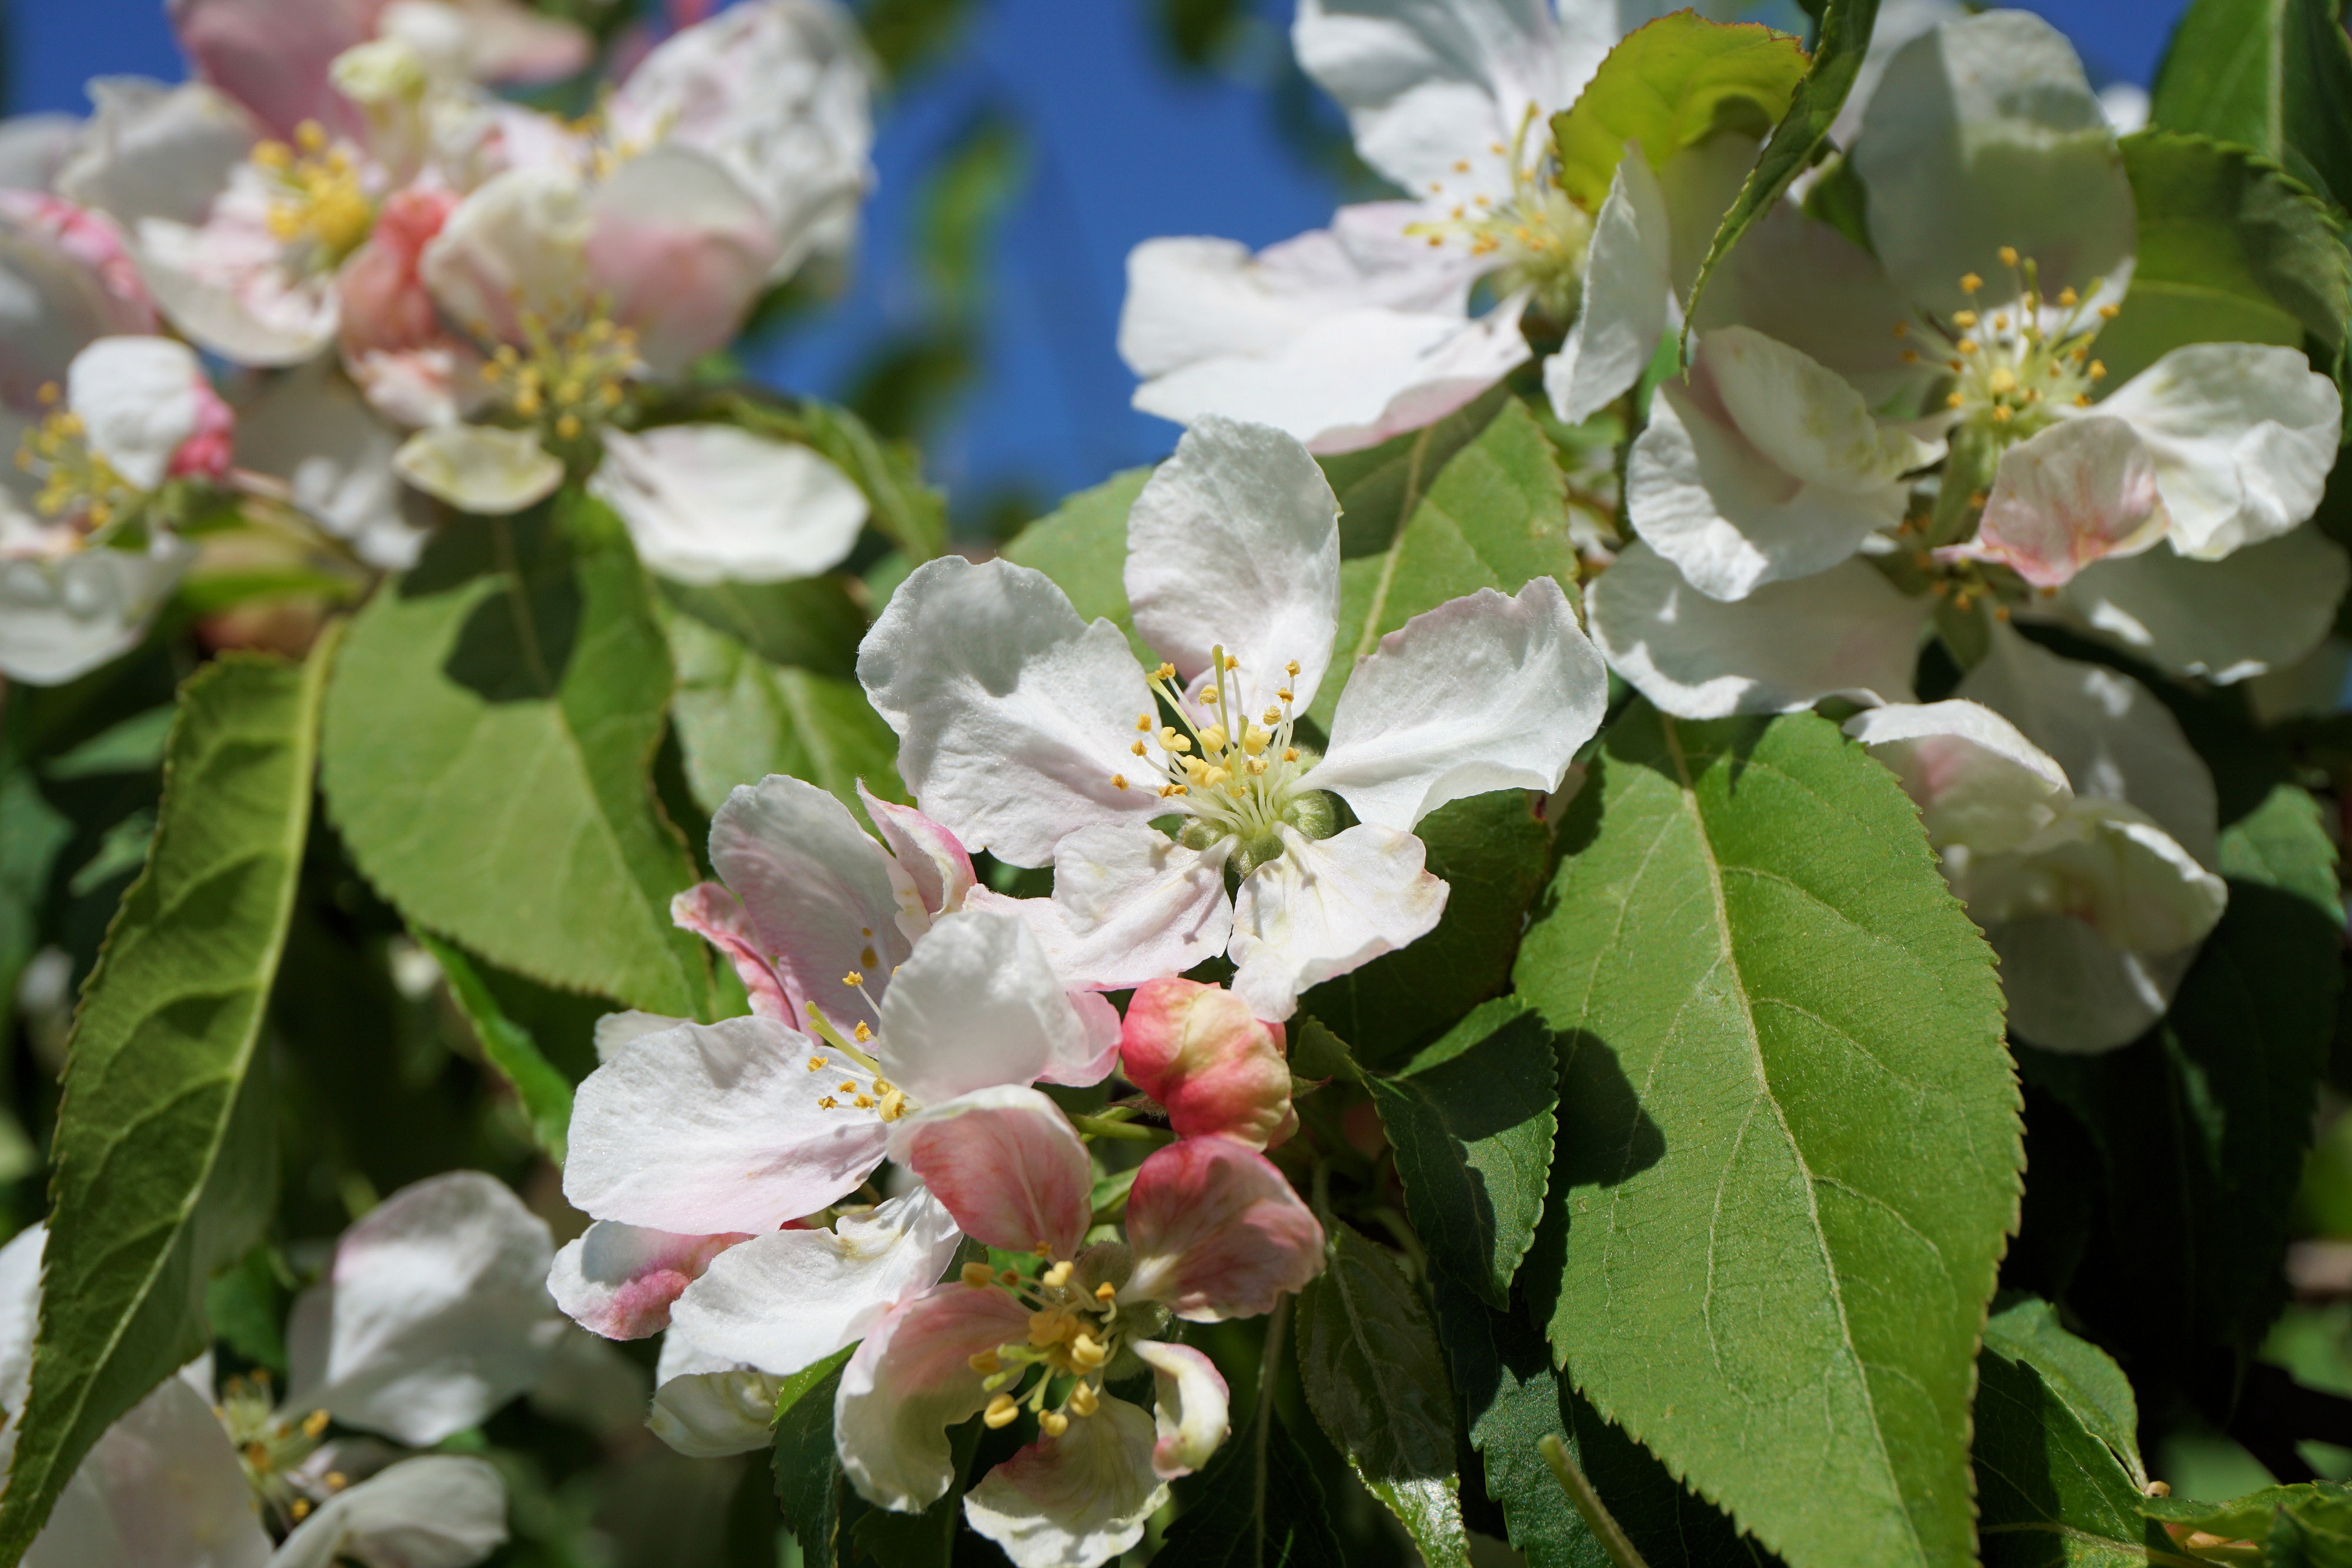
tree, nature, branch, blossom, plant, white, fruit, flower, petal, bloom, food, spring, produce, botany, flora, cherry blossom, shrub, floristry, cherry, inflorescence, flowering plant, rose family, cherry blossoms, tree blossoms, land plant